Answer in natural language. Is Window behind black colour television? Choose between the following options: no or yes
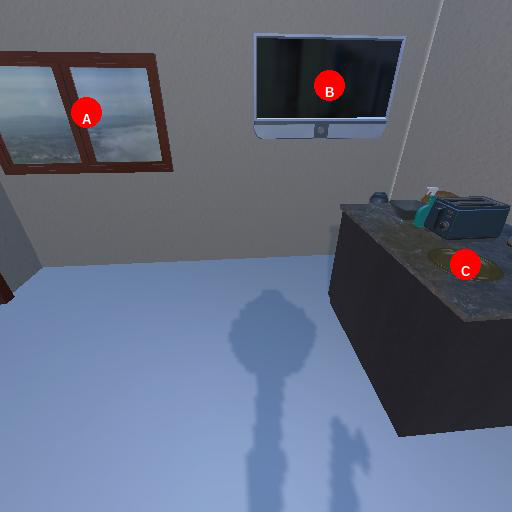
<answer>yes</answer>